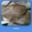
Label: flatfish